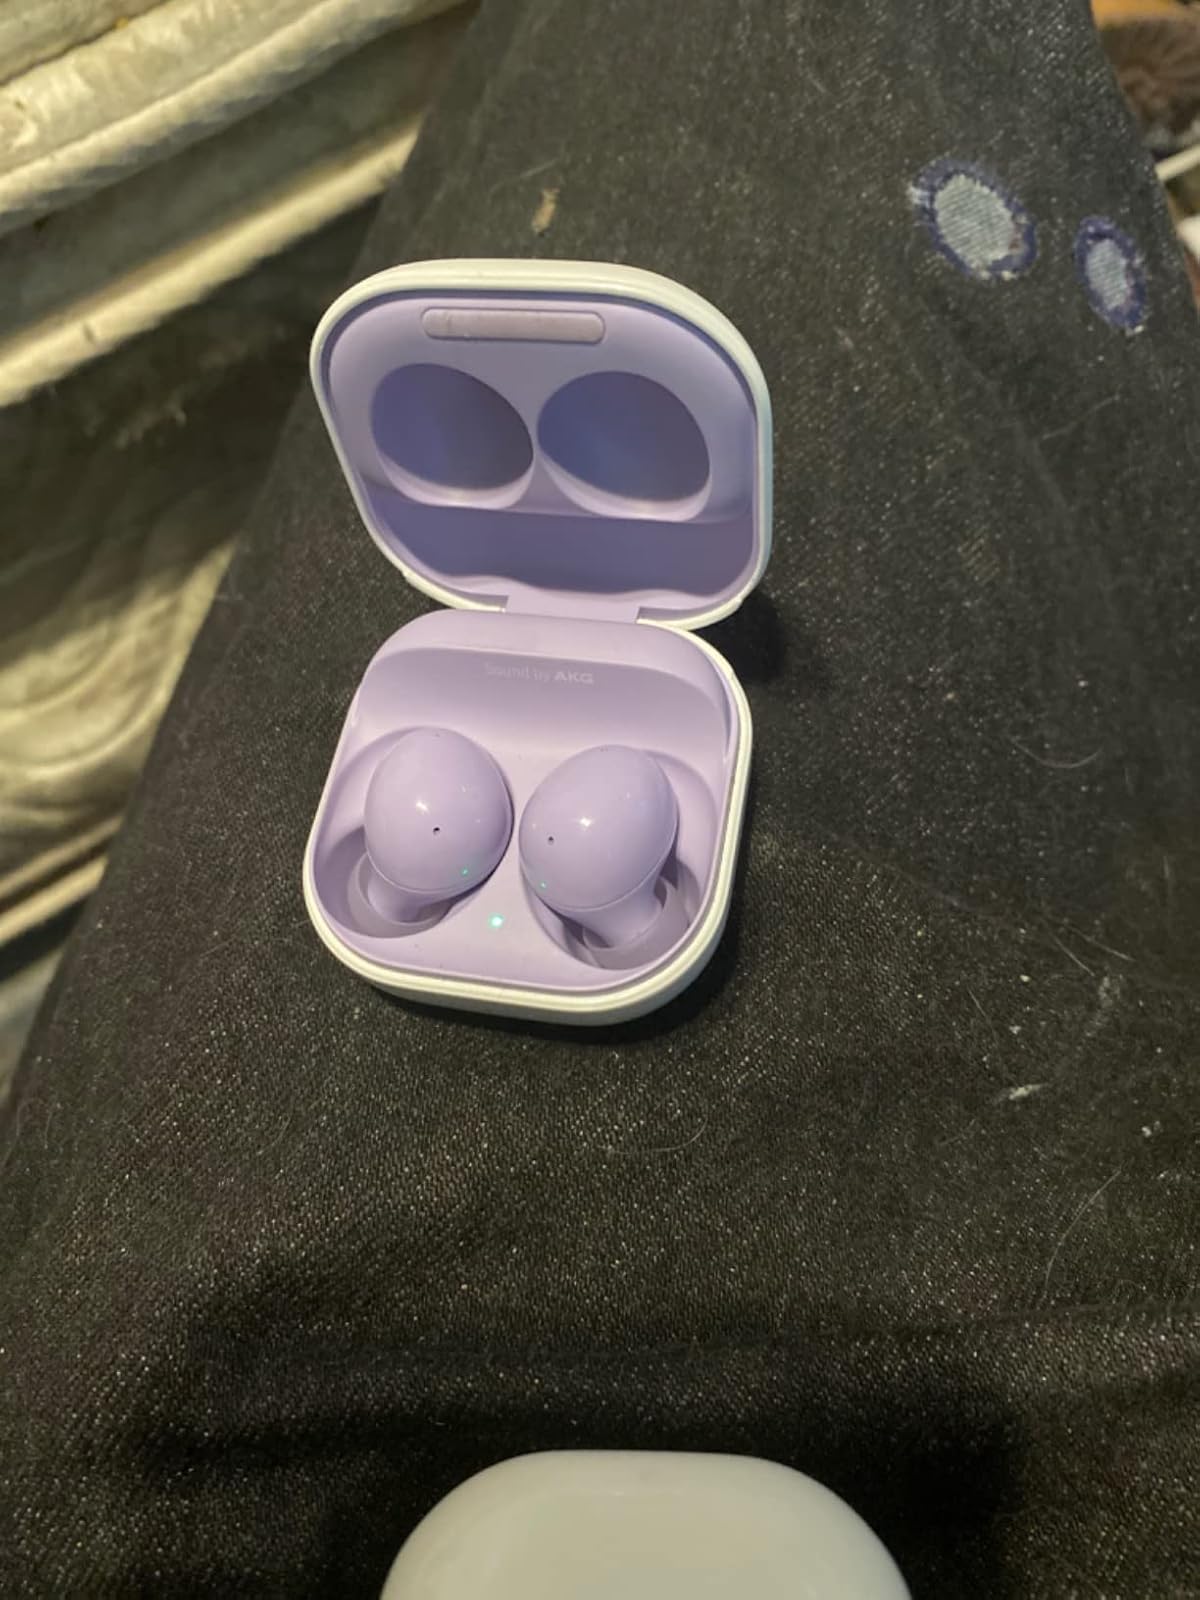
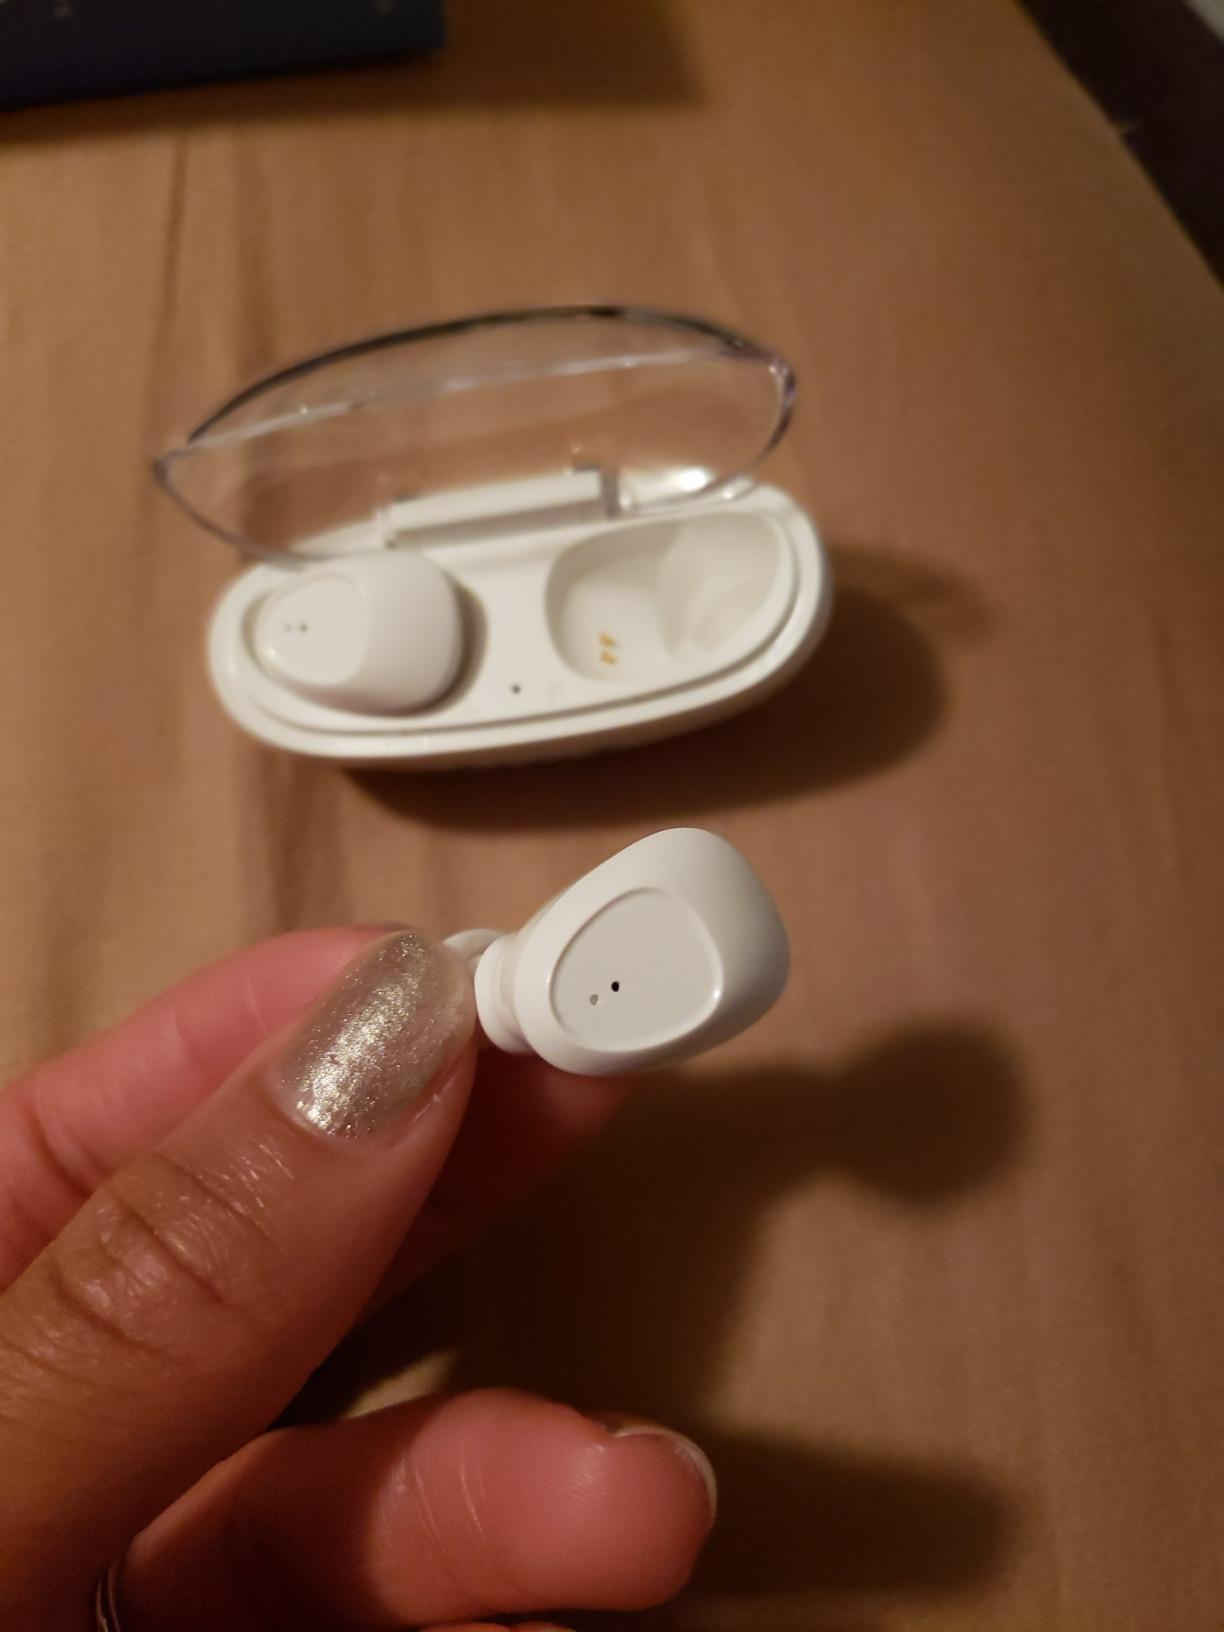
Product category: earbuds
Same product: no